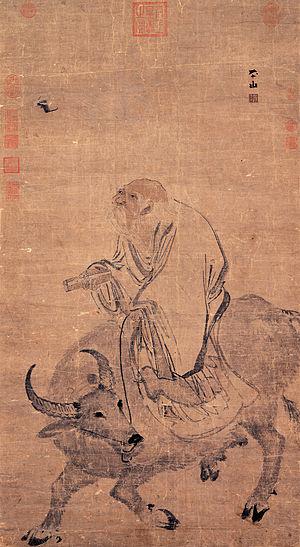
Lao Tseu ou Laozi ou Lao Zi, plus communément appelé en Chine Tàishàng lǎojūn, de son vrai nom Li Er, aurait été un sage chinois et, selon la tradition, un contemporain de Confucius. Il est considéré a posteriori comme le père fondateur du taoïsme. Il serait né dans le pays de Chu du royaume des Zhou et serait parti pour une retraite spirituelle vers l’ouest de la Chine actuelle avec une destination inconnue. Les informations historiques le concernant sont rares et incertaines et sa biographie se développe à partir de la dynastie Han, essentiellement à partir d’éléments surnaturels et religieux ; quelques chercheurs sceptiques estiment depuis la fin du XXᵉ siècle qu'il s’agit d’un personnage fictif ou composite, et non proprement historique.